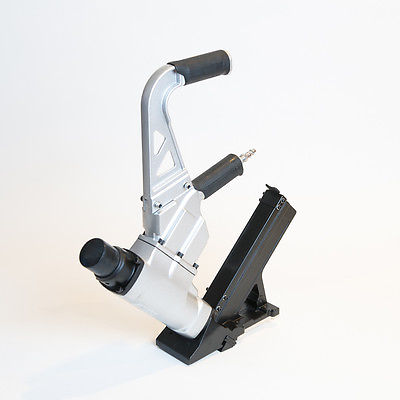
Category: stapler